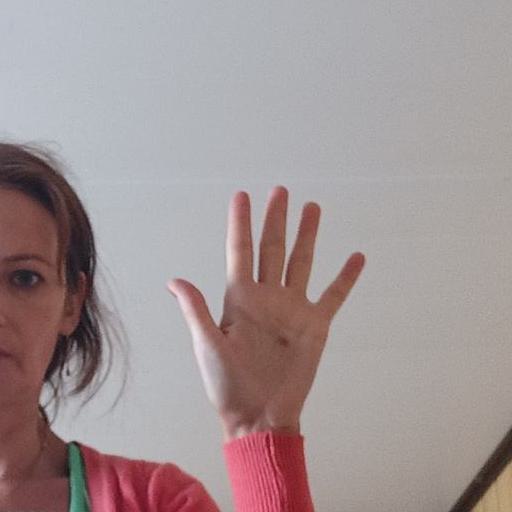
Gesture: palm